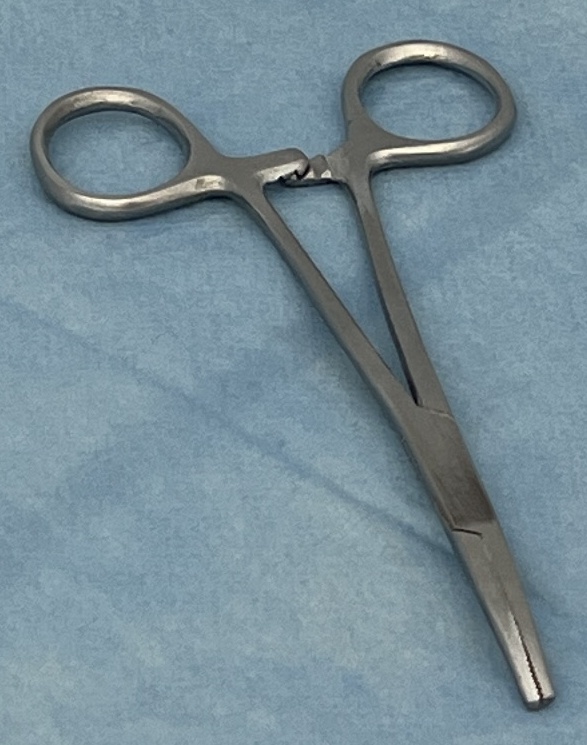
Hinged instrument state: closed